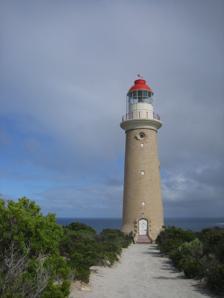
Building: Cape du Couedic Lighthouse
Country: Unknown
Year built: 1909
Lighthouse in South Australia Lighthouse Cape du Couedic Lighthouse Cape du Couedic Lighthouse Location Flinders Chase , Kangaroo Island South Australia Australia Coordinates 36°03′34″S 136°42′14″E / 36.059536°S 136.704004°E / -36.059536; 136.704004 Tower Constructed 1909 Construction sandstone tower Automated 1957 Height 25 metres (82 ft) Shape conical tower with balcony and lantern Markings unpainted sandstone tower, white lantern room, red lantern dome and rail balcony Power source mains electricity Operator Australian Maritime Safety Authority Heritage state heritage place since 24 July 1980 Light First lit 1909 Focal height 103 metres (338 ft) Lens Chance Brothers Fresnel lens Intensity 38,000 cd Range 17 nautical miles (31 km) Characteristic Fl (2) 10s. The Cape du Couedic Lighthouse is a lighthouse in South Australia located at Cape du Couedic on Kangaroo Island . History Before construction could begin, a jetty was built in Weirs Cove, 1 mi (1.6 km) north of the lighthouse, and a flying fox erected to haul the materials up the 85 m (279 ft) cliff. Construction of the lighthouse started in 1906 completed in 1909, the fifteenth positioned on the South Australian coast. The tower and keepers' cottages were constructed from 2000 pieces of local stone. The three four-roomed cottages were built to house the head lighthouse keeper and two assistants with their families, and there were also stables and outbuildings. The lighthouse was fitted with a Chance Brothers lantern and First Order lens, powered by kerosene . In 1915, the Commonwealth Government assumed control of all Australian lighthouses, but the takeover of Cape du Couedic did not occur until 1917. The first motor vehicle visited the lighthouse in 1940, although there was no proper road; up until this point, supplies were delivered to the jetty at Weirs Cove by boat once every three months. Czech-born surrealist artist Voitre Marek , who had migrated to Adelaide in 1949, spent some time with his wife and young children as lighthouse keeper at Cape du Couedic from 1956, afterwards moving to Troubridge Island Lighthouse for a few years. By the 1950s, shipping around Cape du Couedic had decreased significantly, with most vessels using the Backstairs Passage and Investigator Strait , so Cape du Couedic was automated and de-manned in 1957. The First Order lens, complete with mercury float pedestal, was removed and replaced by a Third Order fixed lens, lit by acetylene gas . The cottages were transferred to the South Australian Government and incorporated into the Flinders Chase National Park . The original lens was shipped to Melbourne for installation at Eddystone Point Lighthouse in Tasmania in 1960. In 1974 the site was converted to mains power operation. The lighthouse was heritage-listed on the SA Heritage Register on 24 July 1980. In 1991 restoration work on the three lighthouse-keeper 's houses was undertaken, after which they became available for holiday rentals. In 2000 further work was carried out, including the replacing the roofs with slate roofs , true to the original. Description The lighthouse is located within the Flinders Chase National Park , south of Rocky River on the south-western point of Kangaroo Island. It is accessible by road. The lighthouse tower is 25 m (82 ft) high. The light characteristic shows two flashes every ten seconds, emitted at a focal plane height of 103 metres (338 ft). A Third Order Fresnel lens made by Chance Brothers, with a low voltage lamp and six-position lamp changer, is as of 2021 [update] in operation. The original buildings are intact and preserved, and visitors to the area can stay in the three keepers' cottages, while the lighthouse is a museum. The lighthouse, its former keepers' cottages, stable and store, and the jetty, funnelway and the ruins of a store at Weirs Cove,  have separate listings on the SA Heritage Register, while the tower and cottages are also listed on the National Heritage List . See also South Australia portal Engineering portal List of lighthouses in Australia Loch Vennachar Notes